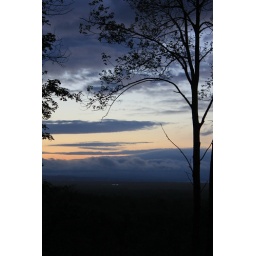
At my uncles house on the hill in Michigan. He lives in the middle of nowhere and its pretty awesome.